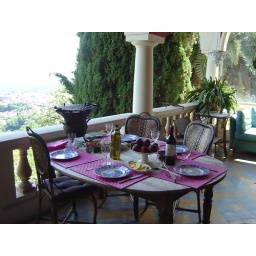
Beautiful lunch spot in Sylvia's house on the second floor